Baskerville Apartment Building

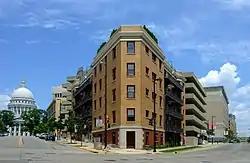
Baskerville Apartment Building

The Baskerville Apartment Building is an early apartment building constructed in 1913 in Madison, Wisconsin, United States, two blocks south of the capitol. In 1988 it was added to the National Register of Historic Places.